Victor Nicolas

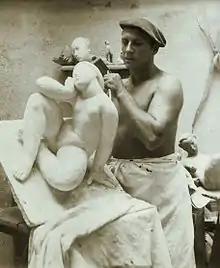
Nicolas in his studio of Montmeyan in 1950

Victor Nicolas was born in Brignoles, France, the son of Nicolas Bertin (1879–1918), a professor of mathematics Mort pour la France, and Victorine Tardieu (1878–1965), teacher. He was the grandson of Fortuné Nicolas (1850–1920), judge of the canton court of Tavernes and mayor of Montmeyan from 1886 to 1892.